Falaises d'Entrecasteaux

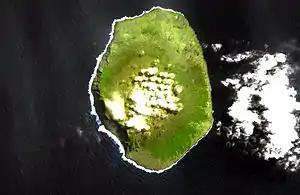
Satellite image of Amsterdam Island, showing the Falaises d'Entrecasteaux along the western (left-hand) coast of the island

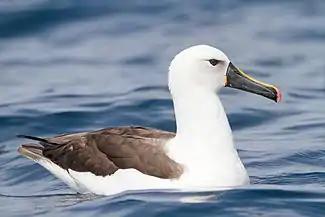
The cliffs are an important breeding site for Indian yellow-nosed albatrosses

The Cliffs of Entrecasteaux, named after 18th century French navigator Bruni d'Entrecasteaux, comprise the cliffs, which reach heights of over , along the west coast of Amsterdam Island, a small French territory in the southern Indian Ocean.